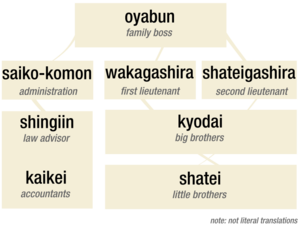
Yakuza
Yakuzas hierarki
Yakuza er navnet på en japansk subkulturel kriminel organisation, som driver illegal forretning både i og udenfor Japan. Den menes at være startet i det 17.århundrede.